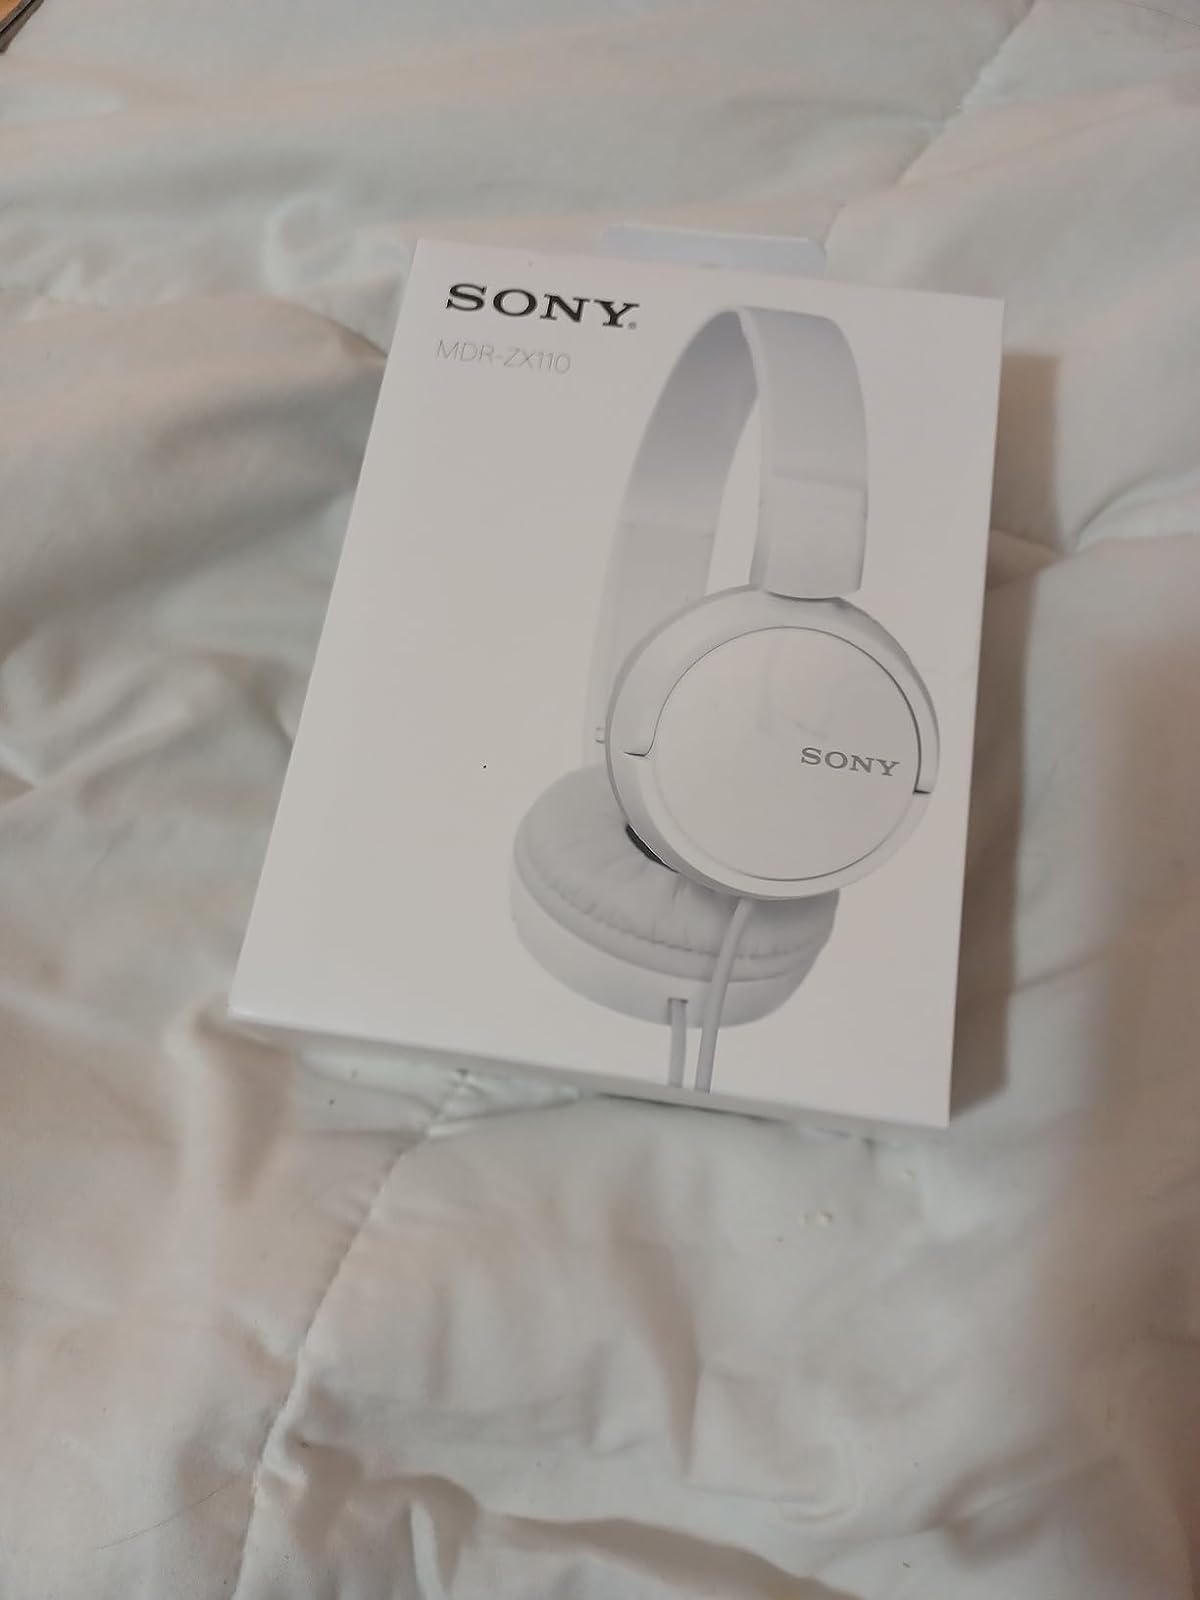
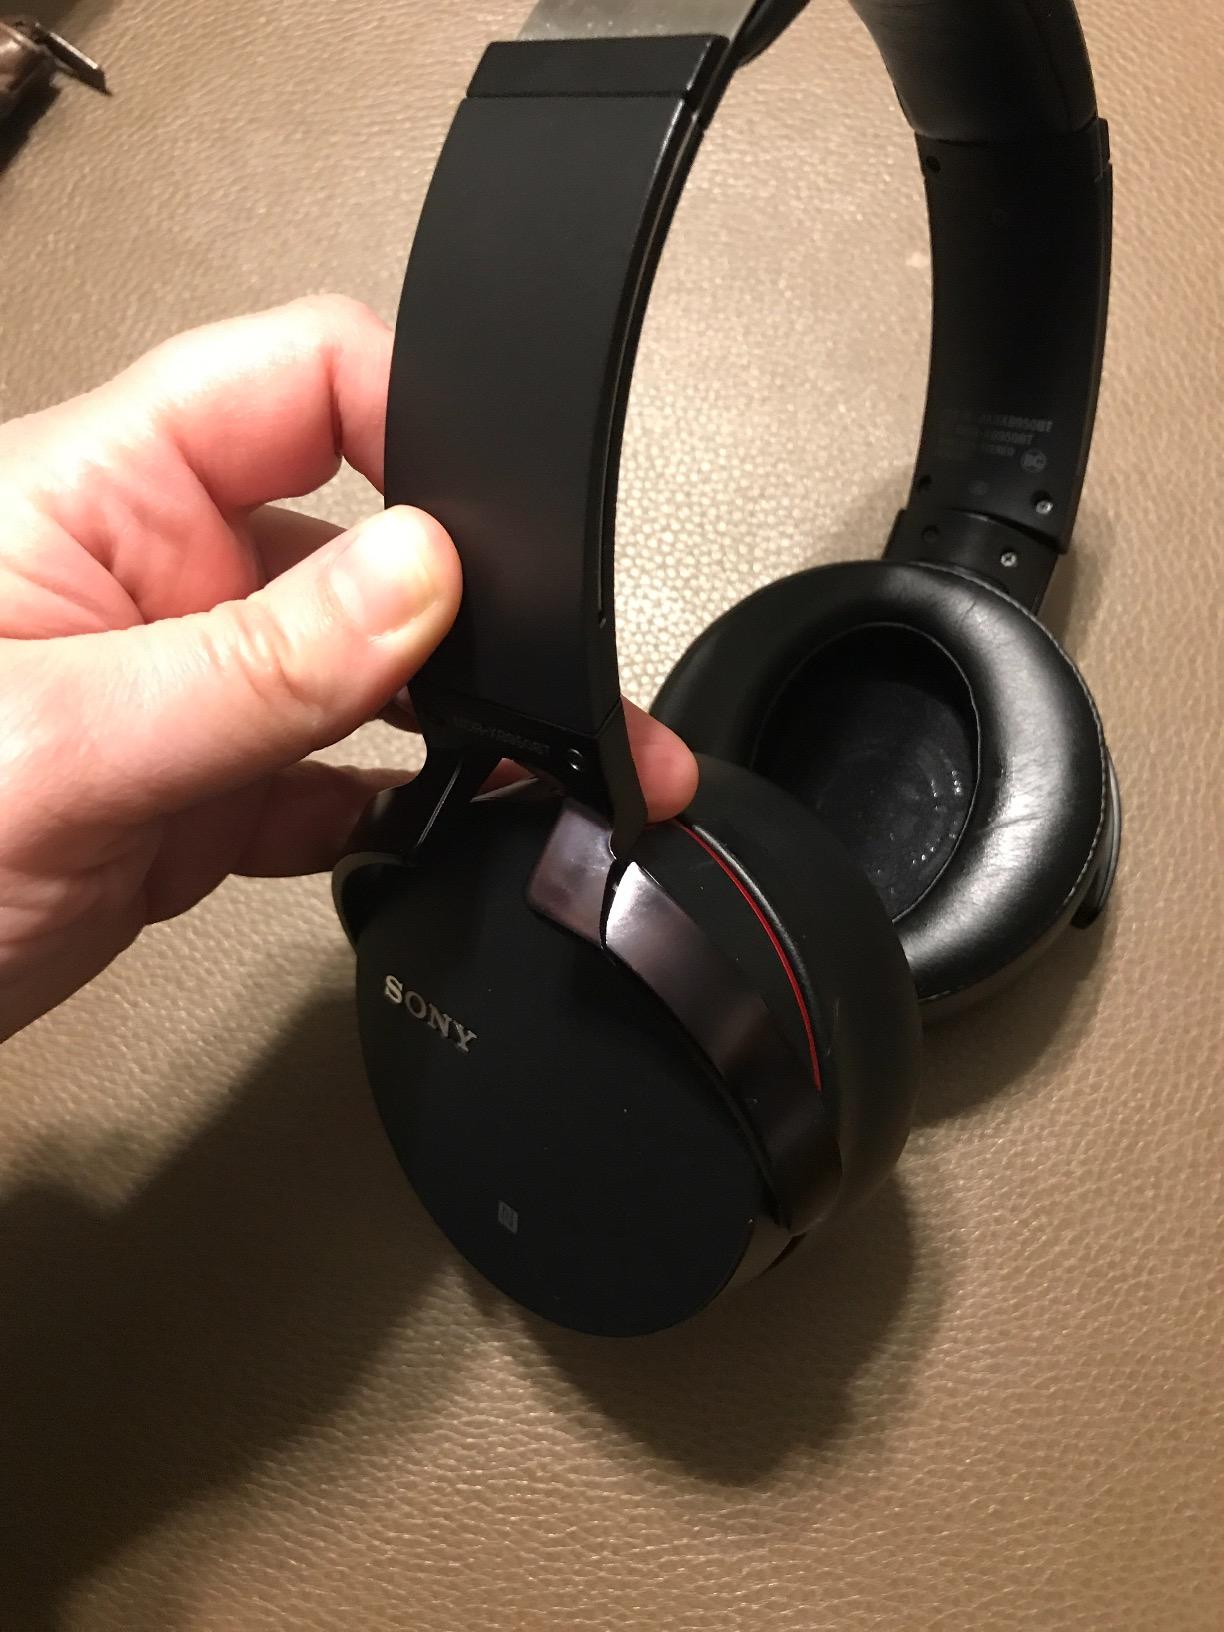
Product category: headphones
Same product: no